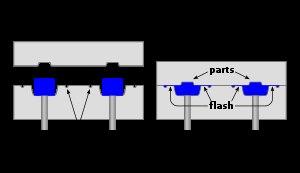
Le moulage par compression est un procédé de mise en forme par moulage de pièces en matériaux plastiques ou composites. Ces matériaux peuvent être à base des thermoplastiques et surtout des thermodurcissables.